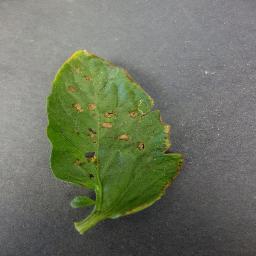
Label: Tomato___Bacterial_spot